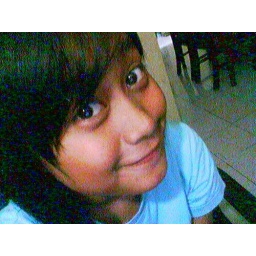
in the computer chair .....